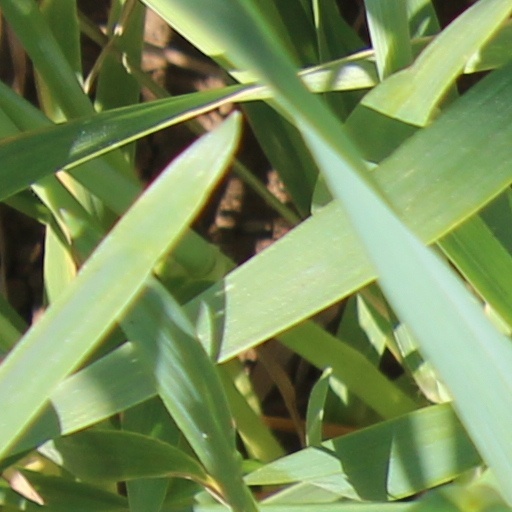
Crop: wheat